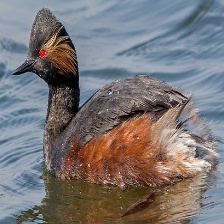
Species: BLACK-NECKED GREBE
Scientific name: PODICEPS NIGRICOLLIS